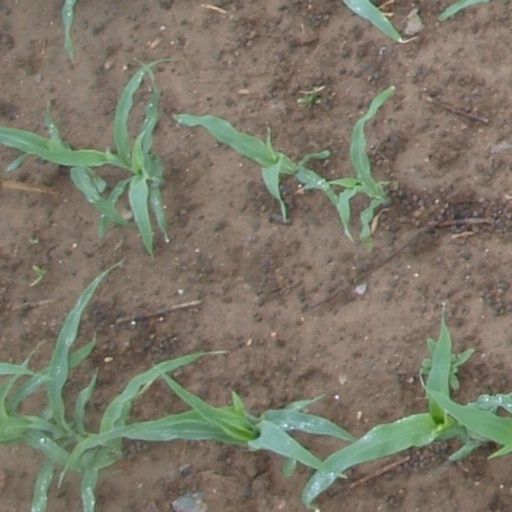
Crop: maize; corn